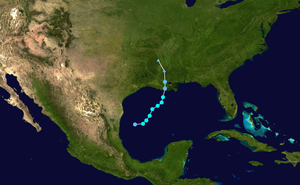
La saison cyclonique 2004 dans l'océan Atlantique nord commence officiellement le 1ᵉʳ juin 2004 et se finit le 30 novembre 2004. Ces dates conventionnelles délimitent la période durant laquelle il est le plus probable qu'un cyclone tropicale se forme. Dans les faits, elle débuta tardivement avec l'Alex qui se forma le 31 juillet. Elle se termina également tardivement en raison de la formation d'Otto le dernier jour de la période « officielle » et qui se prolongea durant quelques jours au début du mois de décembre. La saison fut particulièrement active. l'une des raisons est le passage de l'AMO en phase positive depuis 1995 qui réchauffe l'Océan Atlantique nord. Cet effet a peut-être été accentué dans une certaine mesure par le récent réchauffement climatique. Des anomalies de pression sur l'Est de l'Atlantique ont forcé les ouragans à avoir une trajectoire très à l'Ouest. Ainsi, il existe un vide où seules Nicole et
Matthew est une tempête tropicale, 14ᵉ phénomène cyclonique de la saison 2004. C'est la première utilisation du nom de Matthew pour un phénomène cyclonique, apparu dans la liste en remplacement de Mitch.